László Pataky

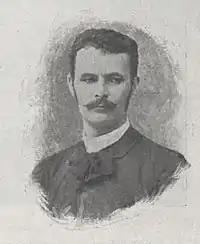
László Pataky (1898)

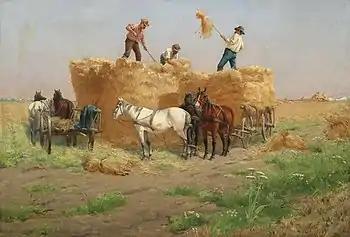
The Hay Crop

László Pataky (24 December 1857, Brád - 4 March 1912, Alvinc) was a painter from Austria-Hungary who specialized in rural genre scenes.